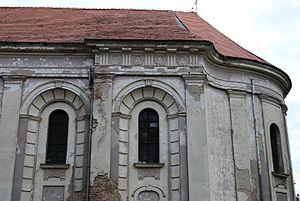
L'église Saint-Nicolas de Bašaid est une église orthodoxe serbe située à Bašaid, dans la province autonome de Voïvodine, dans la municipalité de Kikinda et dans le district du Banat septentrional en Serbie. Elle est inscrite sur la liste des monuments culturels protégés de la République de Serbie.